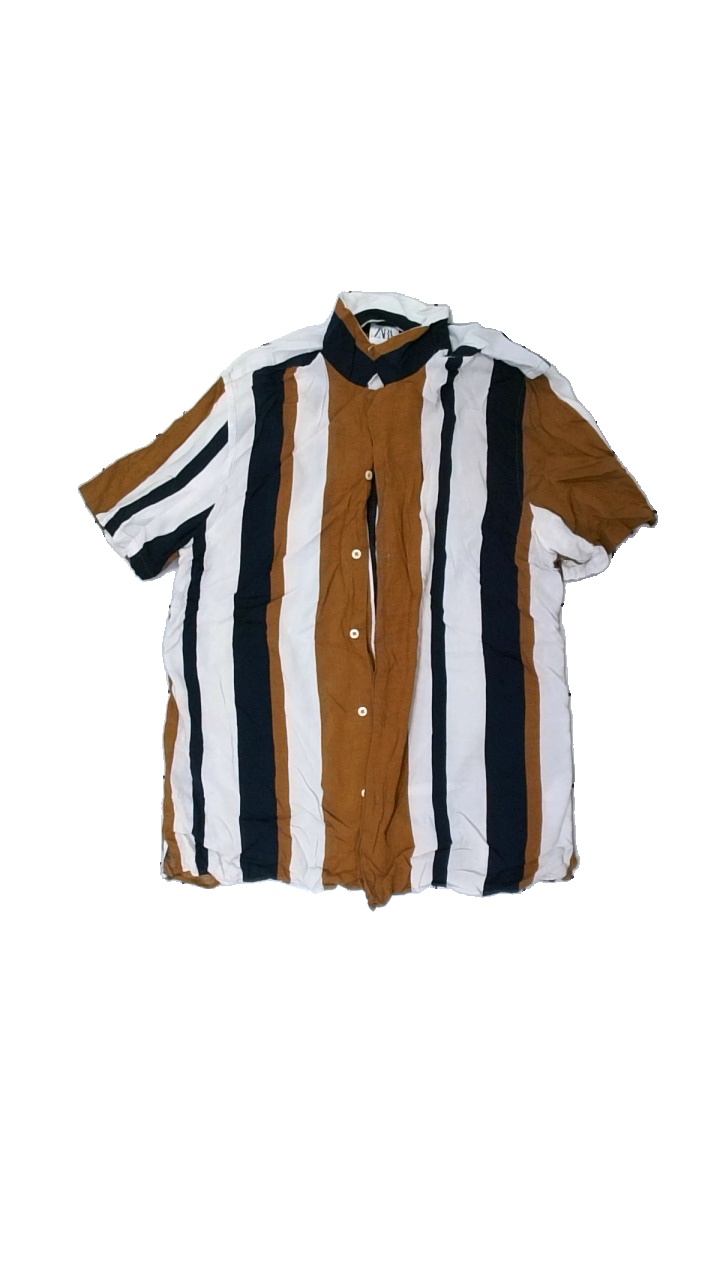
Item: Shirt (Men)
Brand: Zara
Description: randig kortärmad skjorta
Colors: Black, White, Brown
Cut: Regular
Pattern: Striped
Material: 100% viscose
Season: All
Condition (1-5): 5
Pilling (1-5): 5
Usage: Reuse
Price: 50-100